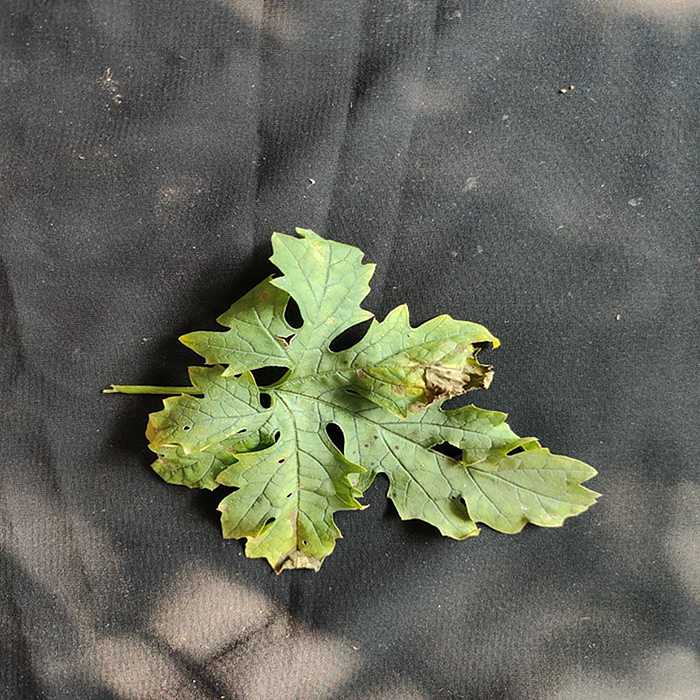
Plant: Bitter Gourd
Label: Downey mildew